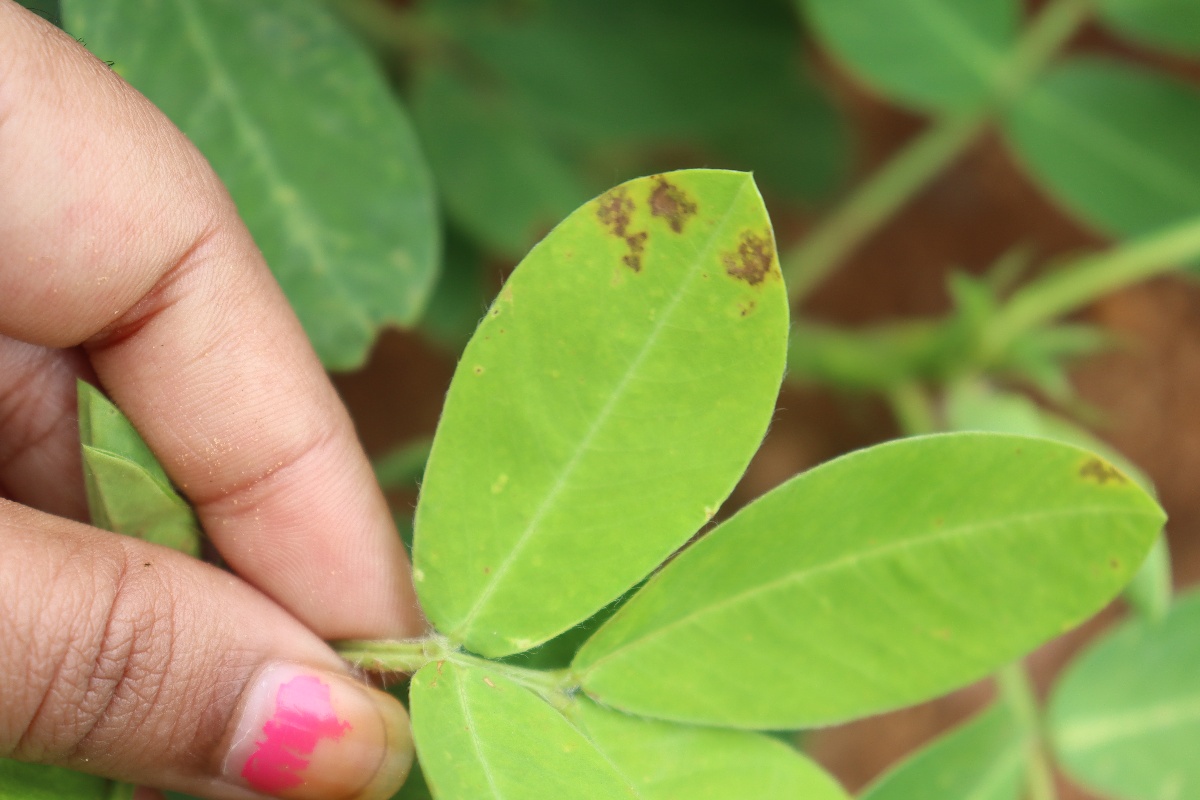
Label: early_leaf_spot